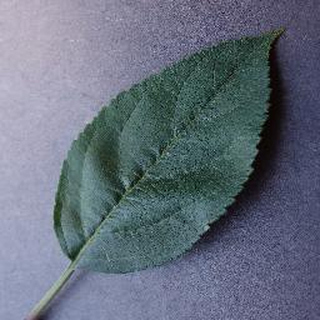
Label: healthy_apple